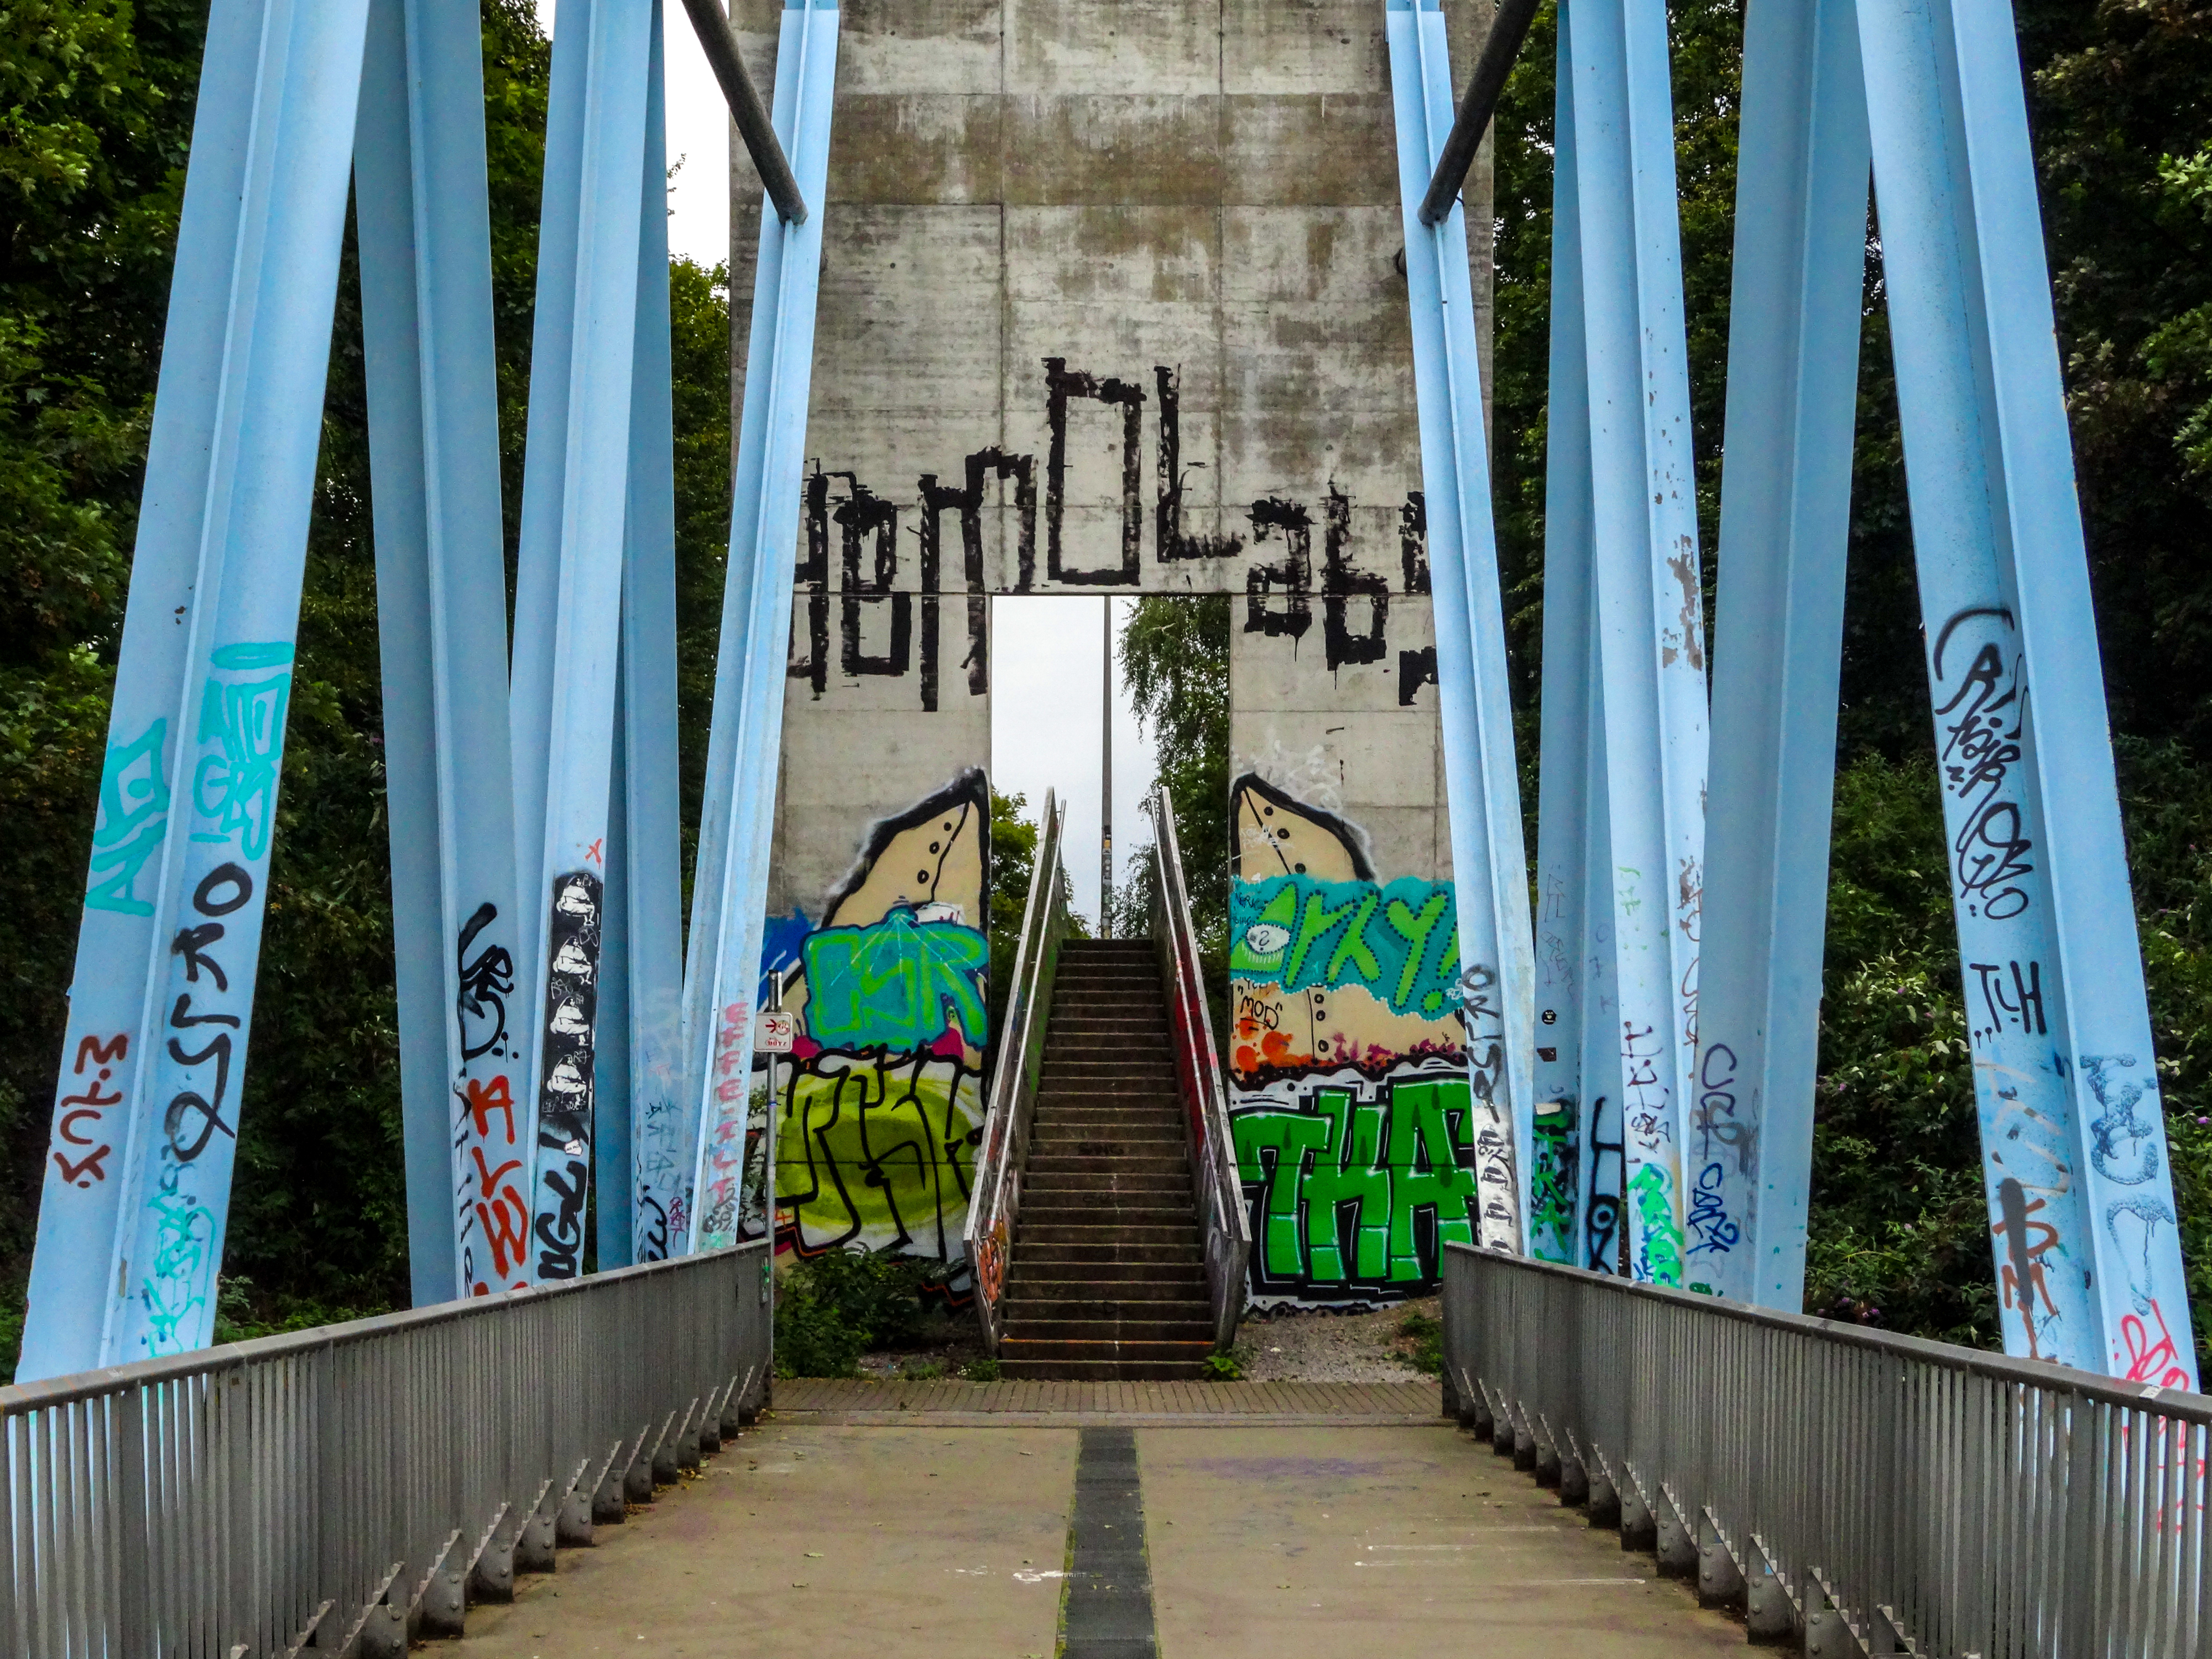
cologne, bridge, symmetry, graffiti, streetart, concrete, green, plant, vegetation, wood, line, morning, grass, road surface, thoroughfare, facade, landmark, road, art, city, leisure, girder bridge, sidewalk, metal, suspension bridge, walkway, arch, spring, nonbuilding structure, pedestrian, street, font, visual arts, garden, place of worship, lane, handrail, boardwalk, glass, aisle, tourism, memorial, advertising, historic site, overpass, tourist attraction, banner